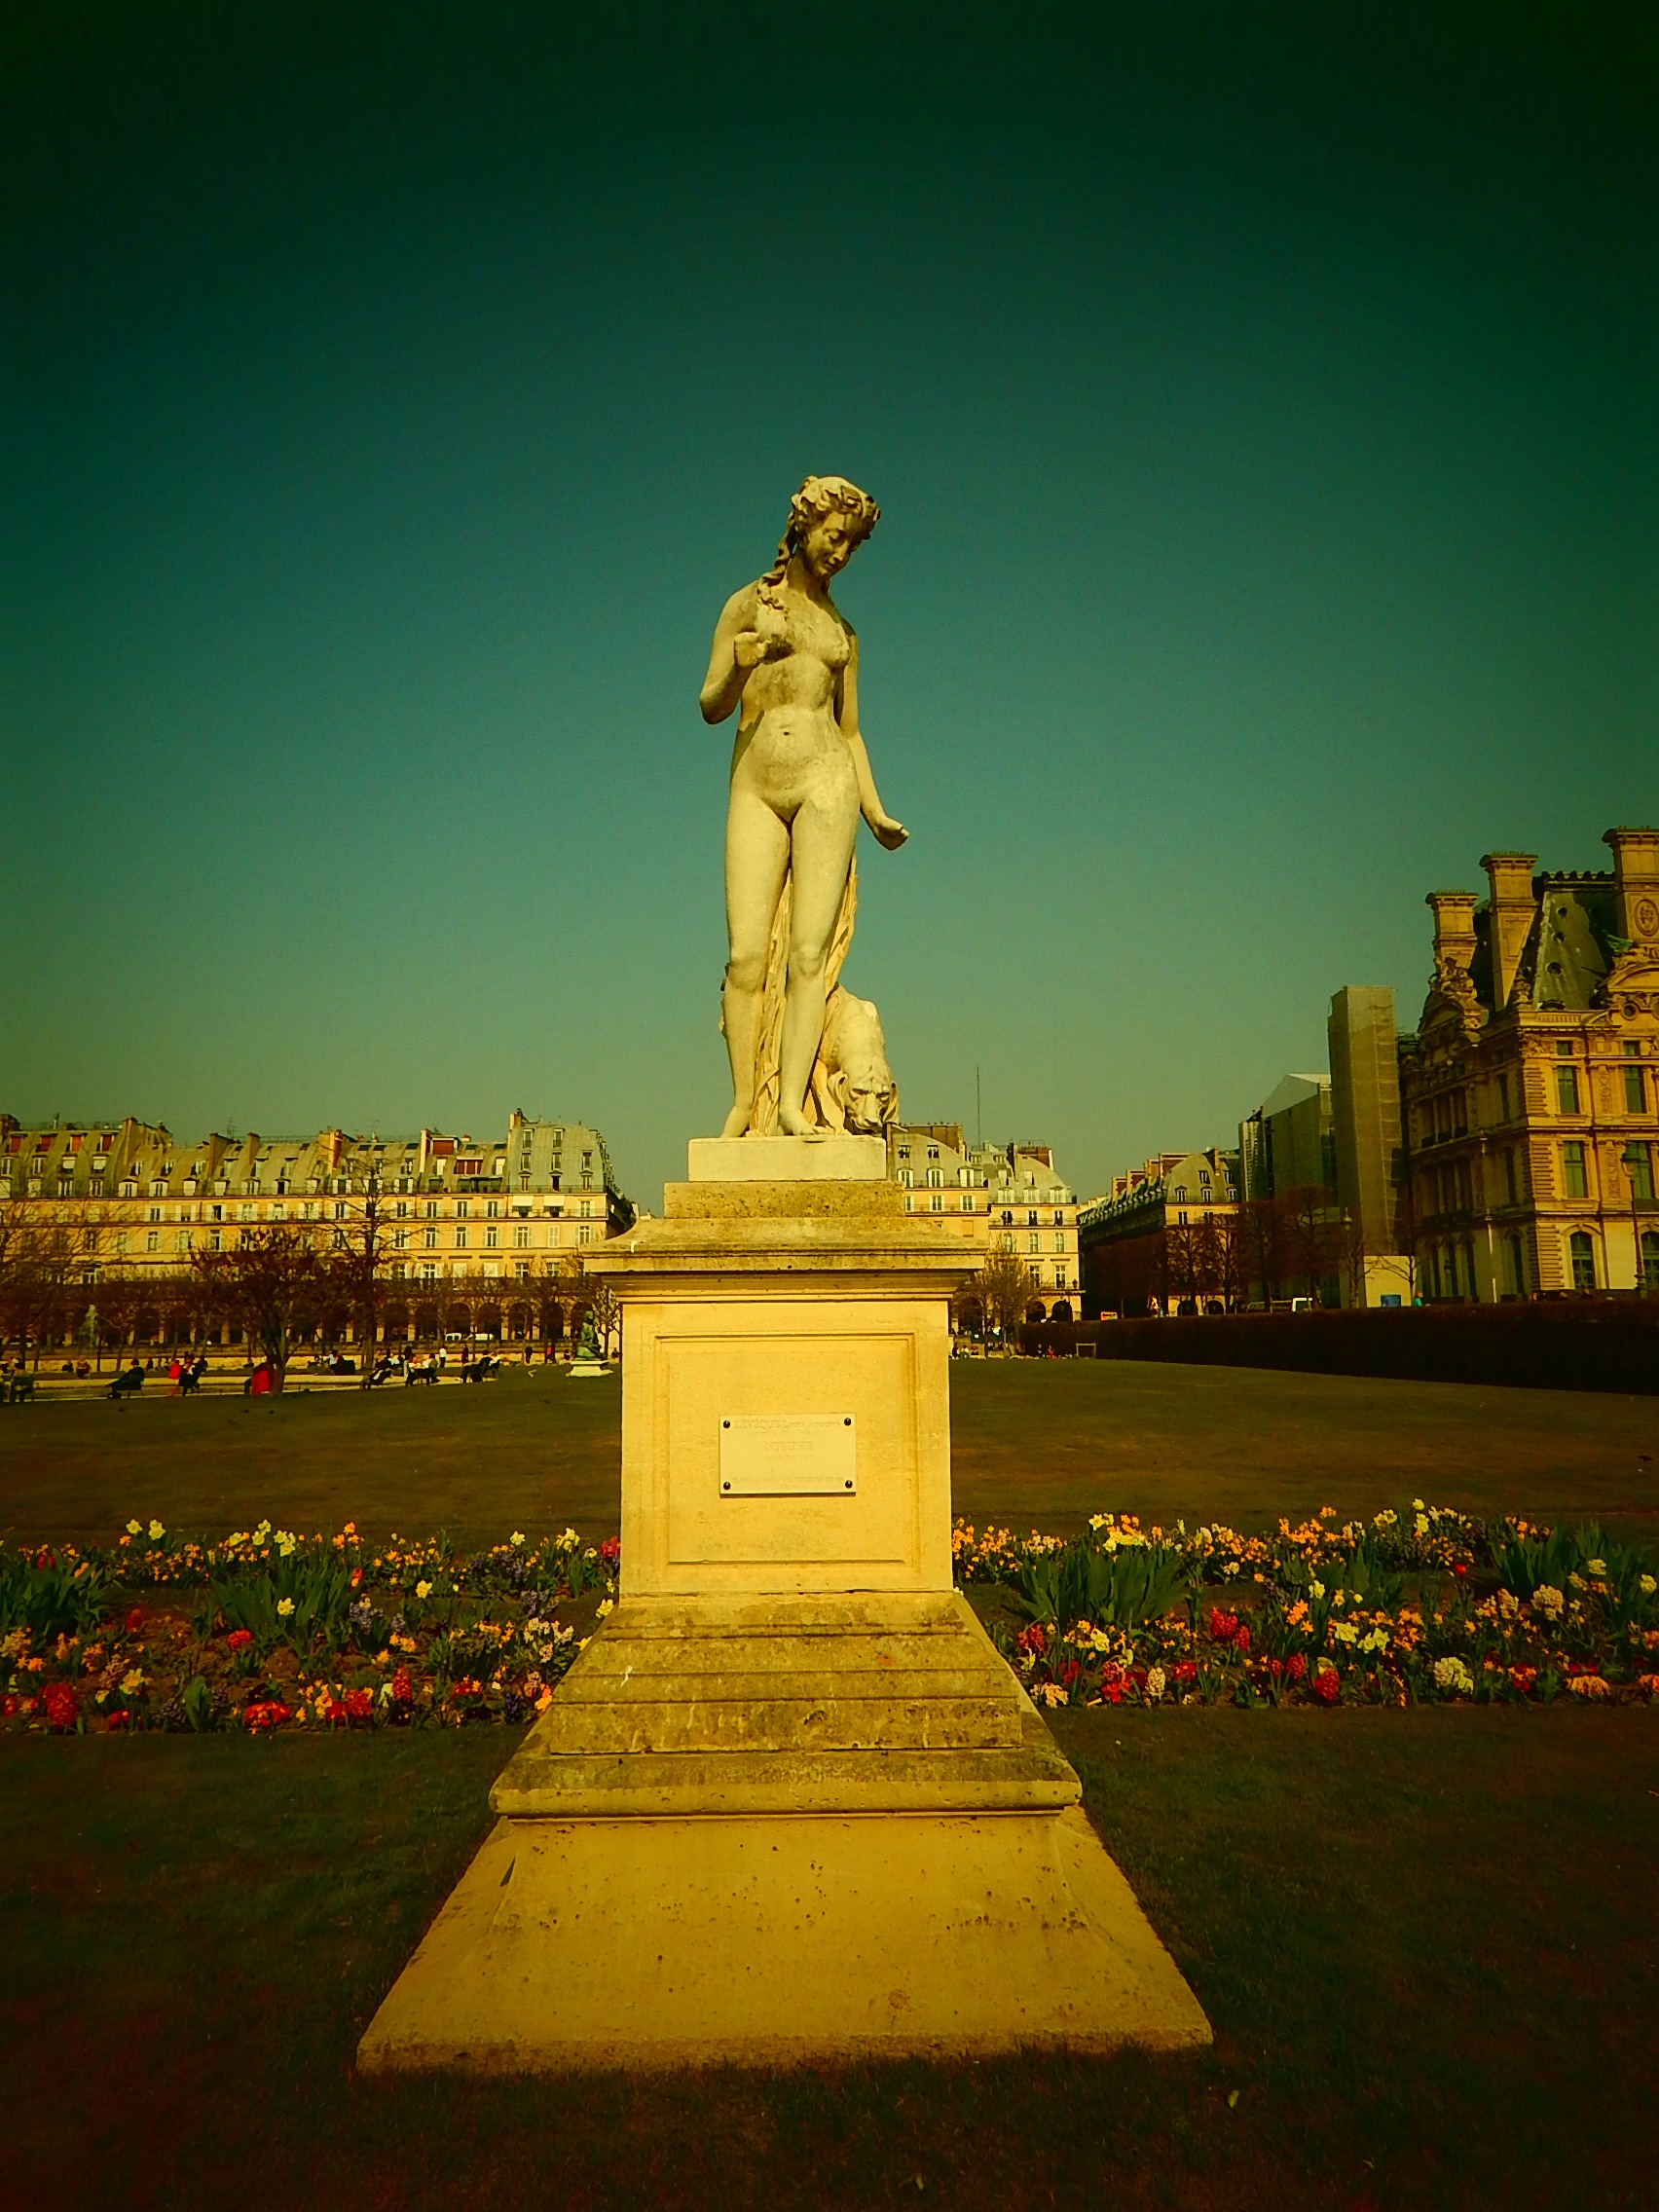
night, paris, monument, france, statue, evening, park, landmark, art, temple